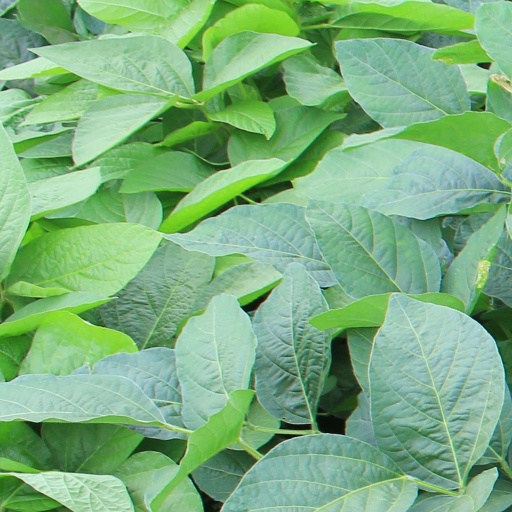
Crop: soybean